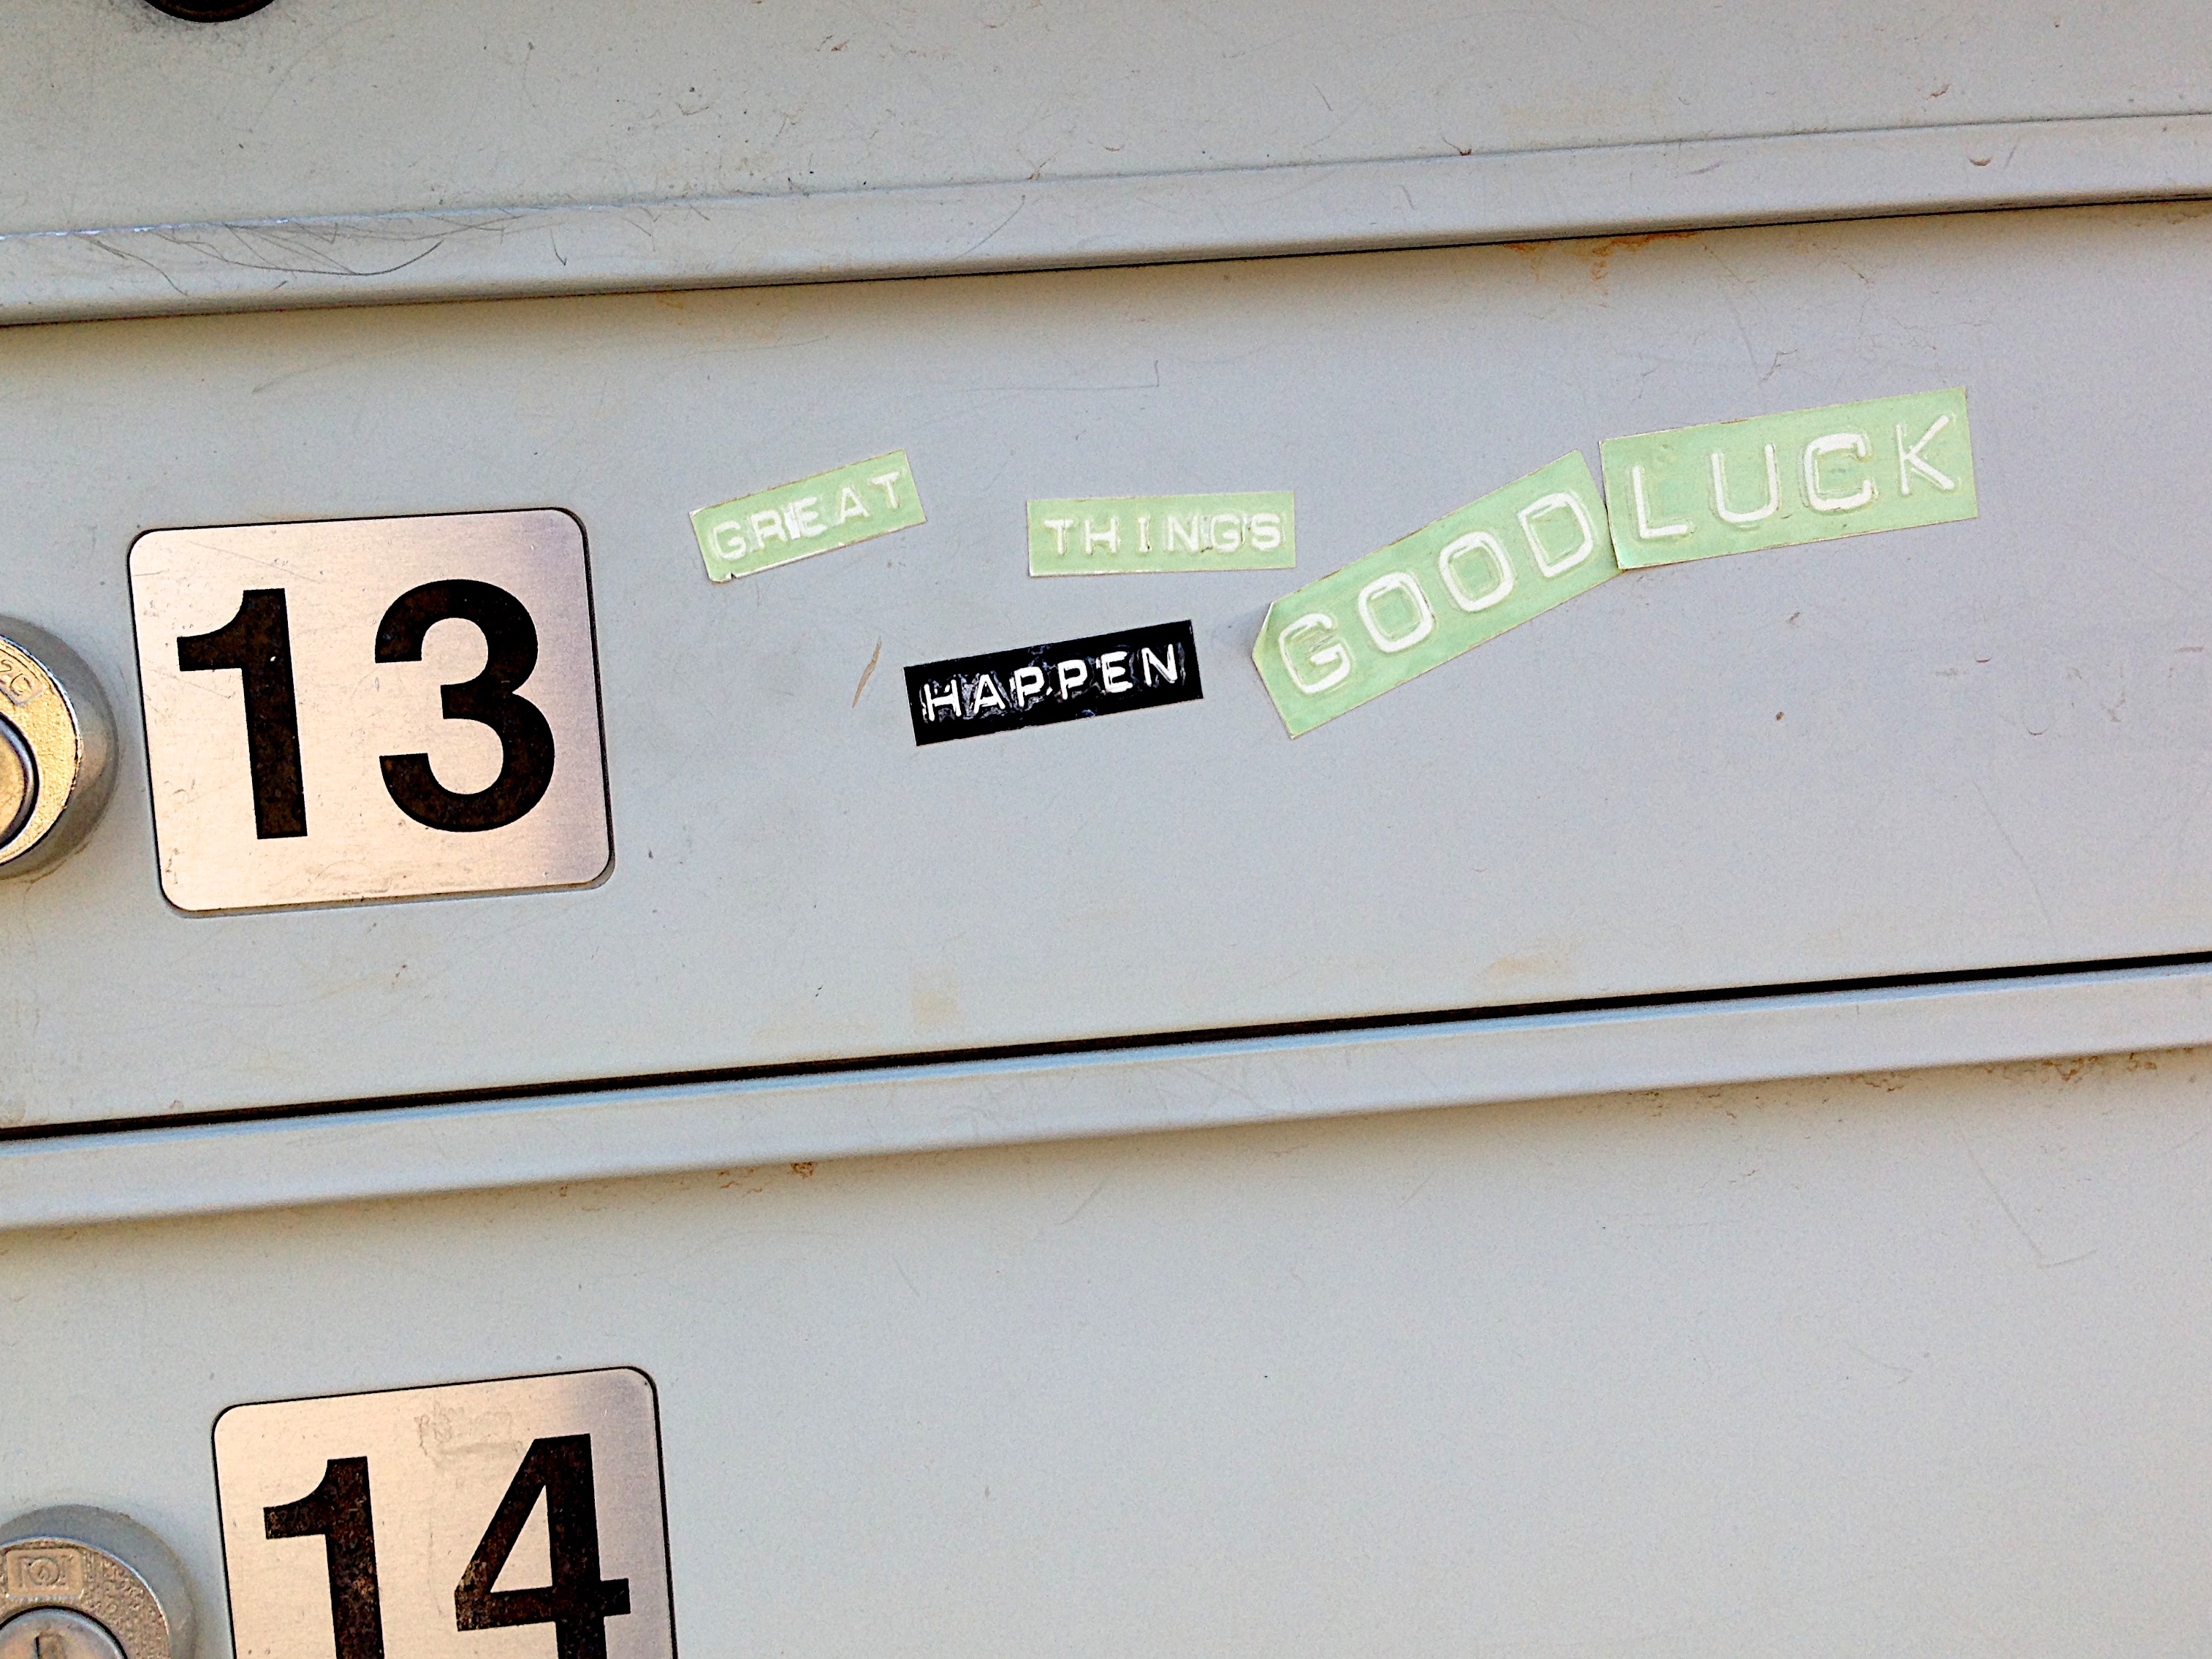
number, sign, signage, brand, design, automotive exterior, vehicle registration plate